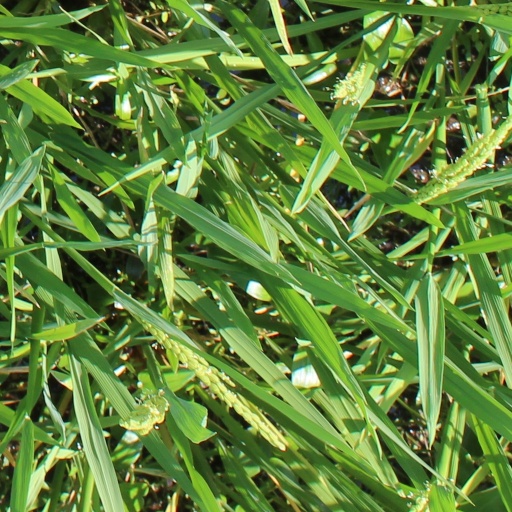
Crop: rice